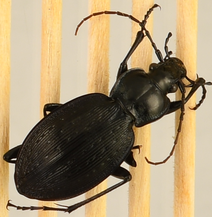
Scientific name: Carabus goryi
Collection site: Mountain Lake Biological Station NEON (MLBS), plot MLBS_009